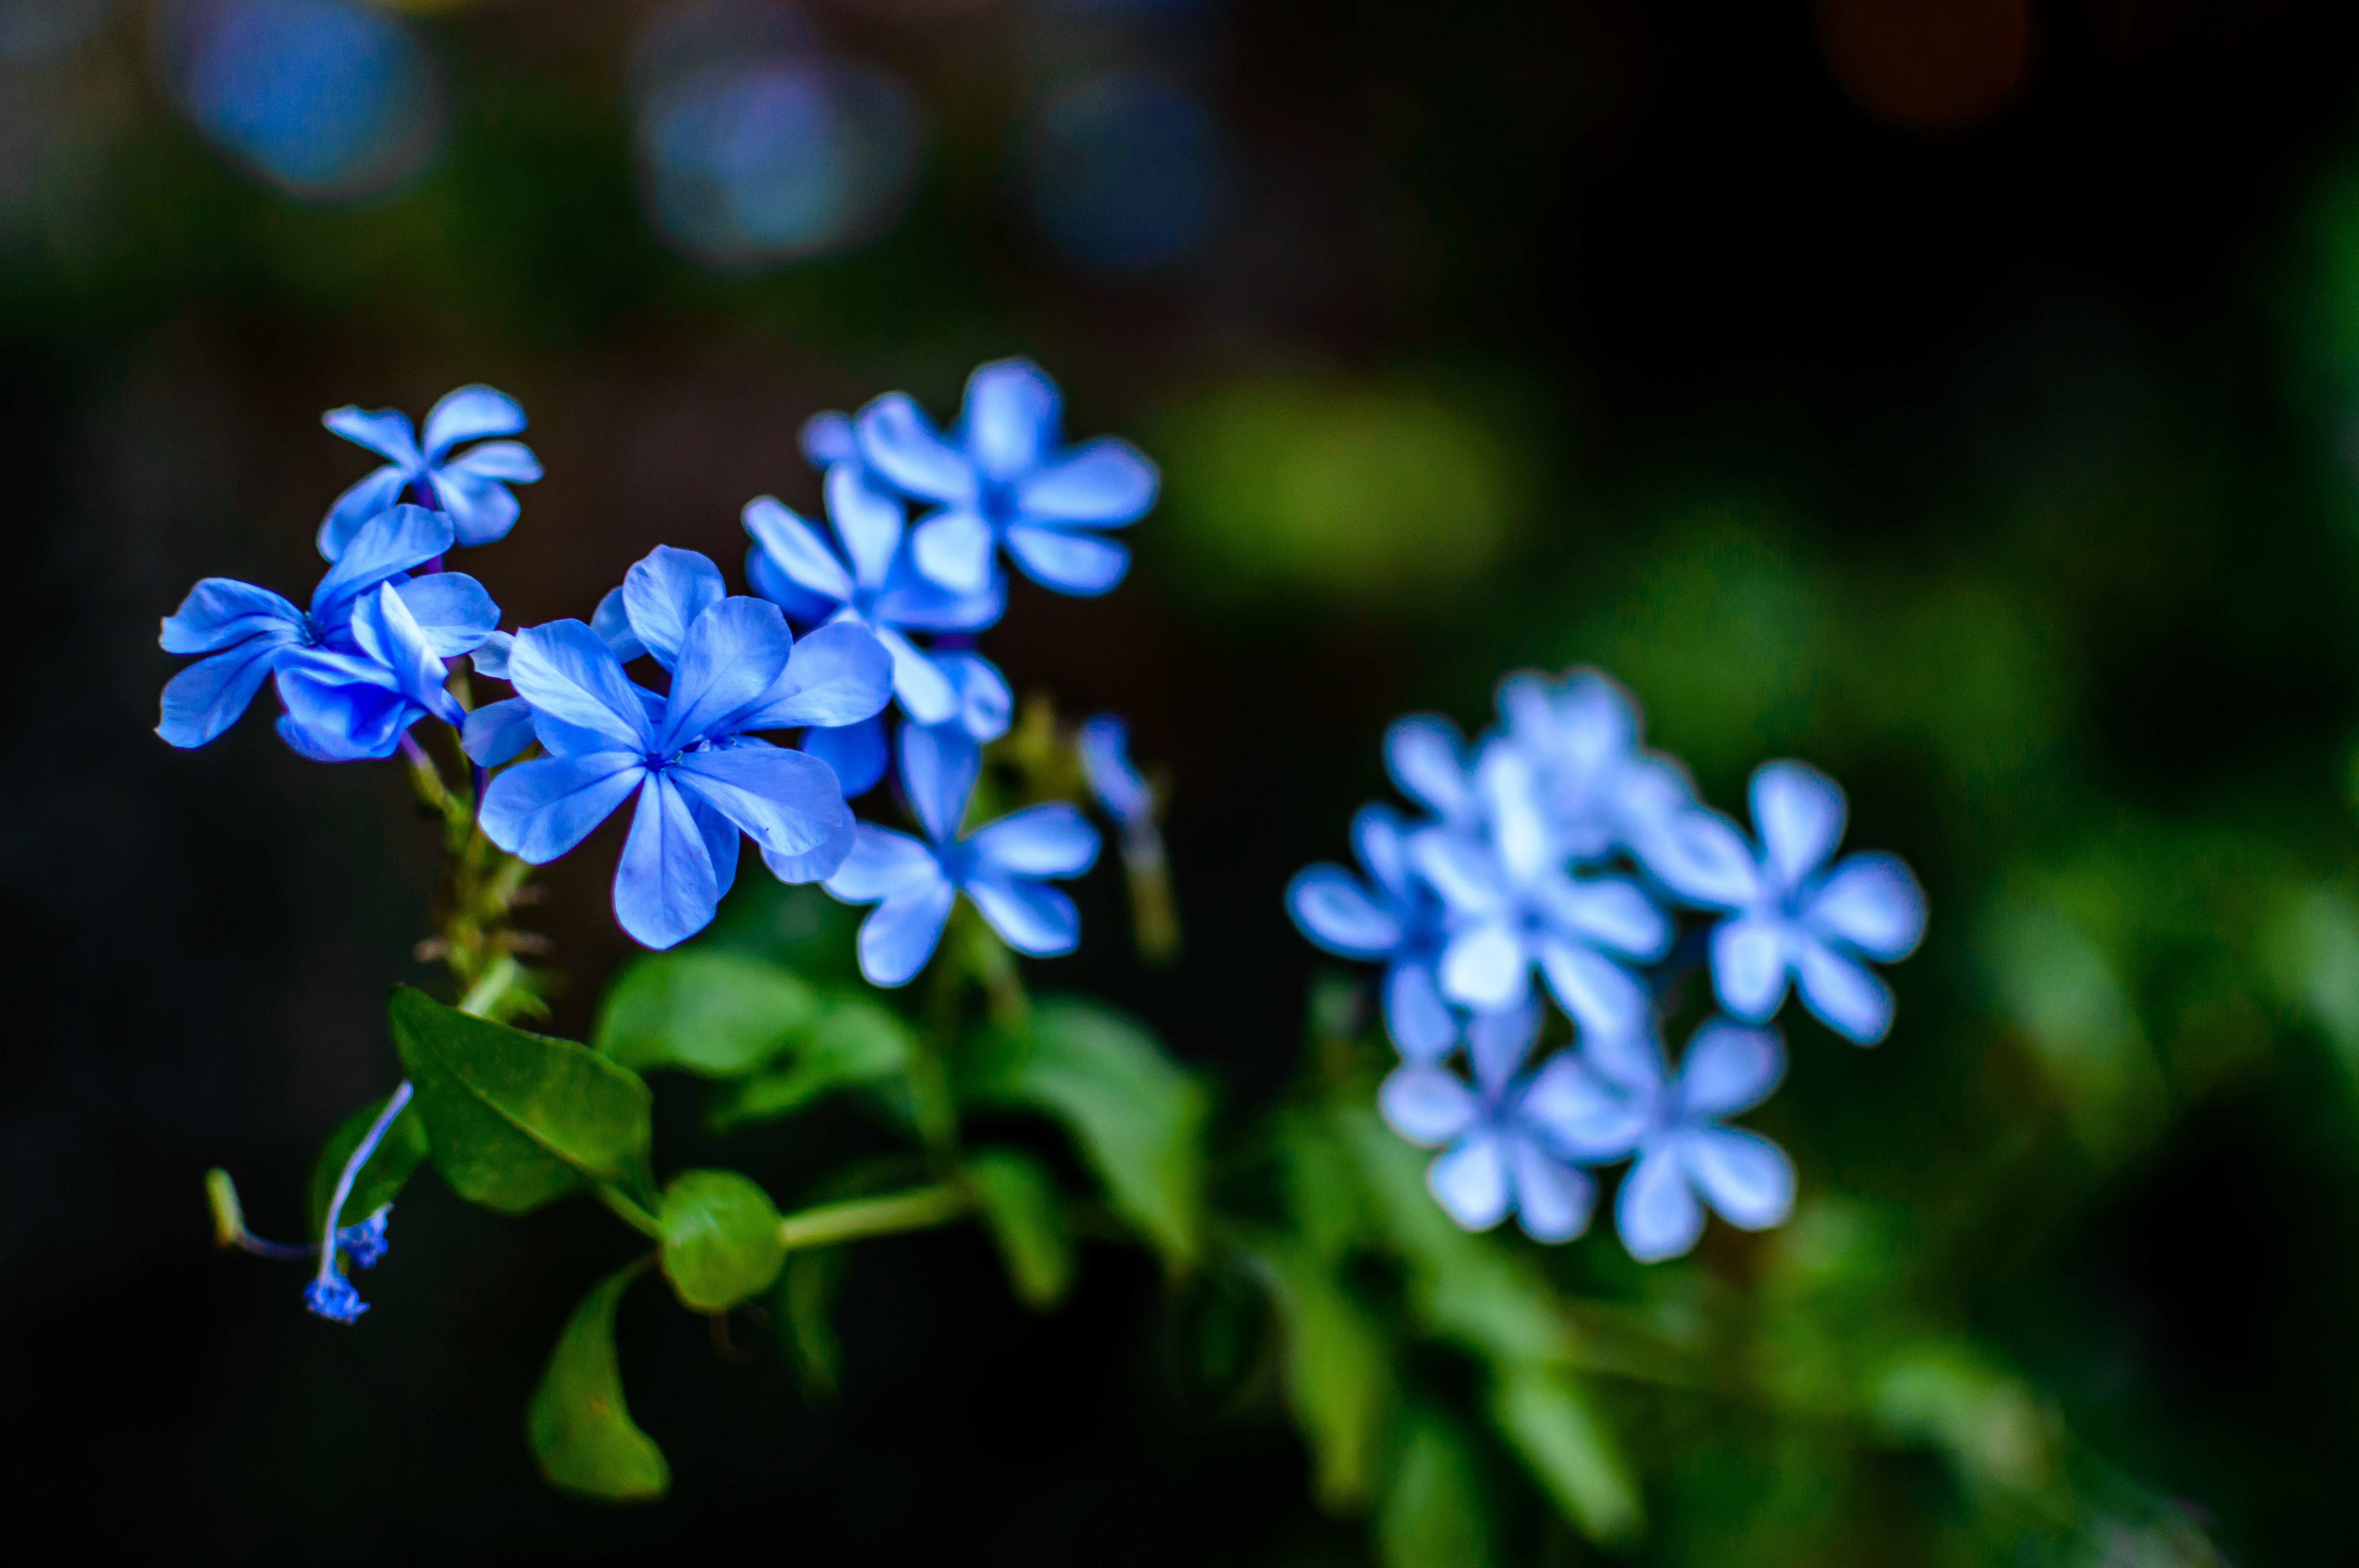
nature, blossom, plant, flower, petal, green, botany, blue, flora, wildflower, flowers, forget me not, petals, bangalore, macro photography, flowering plant, borage family, land plant